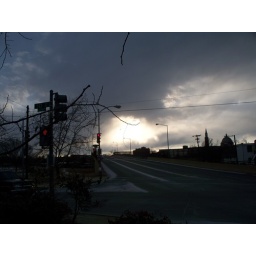
Michigan Avenue bridge under cloud filled dramatic sky